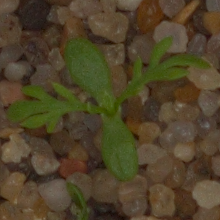
Label: scentless_mayweed